Marta Bosquet

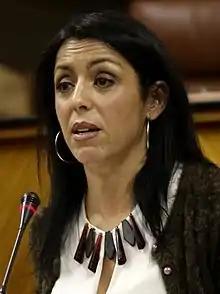
Bosquet in 2020

Marta Bosquet Aznar (born 16 April 1969) is a Spanish politician of the Citizens party. She was a member of the Parliament of Andalusia from 2015 to 2022, serving as its president from 2018.